Kalmyks

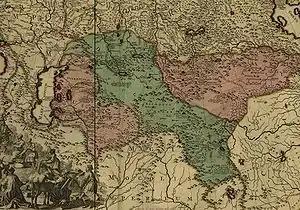
Map of the Russian Empire created in 1720–1725; this fragment shows Dzungar Empire (highlighted in green), which is referred to by Western scholars as Dzungarian Khanate.

Historically, Oirat identified themselves by their respective sub-group names. In the 15th century, the three major groups of Oirat formed an alliance, adopting "Dörben Oirat" as their collective name. In the early 17th century, a second great Oirat Confederation emerged, which later became the Dzungar Empire. While the Dzungars (initially Choros, Dörbet and Khoit tribes) were establishing their empire in Central Eurasia, the Khoshuts were establishing the Khoshut Khanate in Tibet, protecting the Gelugpa sect from its enemies, and the Torghuts formed the Kalmyk Khanate in the lower Volga region.